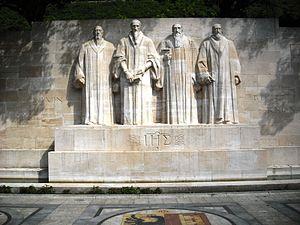
Mur des Réformateurs à Genève, Suisse. De gauche à droite
La robe pastorale, ou robe de Genève, est le vêtement sacerdotal de couleur noire que portent traditionnellement les pasteurs protestants pendant le culte. Le col à rabat blanc lui est souvent associé.
Le christianisme est une religion abrahamique, originaire du Proche-Orient, fondée sur l'enseignement, la personne et la vie de Jésus de Nazareth, tels qu'interprétés à partir du Nouveau Testament. Il s'agit d'une religion du salut considérant Jésus-Christ comme le Messie annoncé par les prophètes de l'Ancien Testament. La foi en la résurrection de Jésus est au cœur du christianisme car elle signifie le début d'un espoir d'éternité libéré du mal.
Le pasteur est celui qui exerce des fonctions de gestion et d'enseignement dans une communauté ecclésiale chrétienne. Le terme désigne un ministre du culte protestant ou évangélique. Le terme est également employé, mais dans un sens moins institutionnel, pour désigner un prêtre ou un diacre dans les Églises catholique et orthodoxe. Cette appellation se réfère au thème du berger dans la Bible, en particulier dans le Nouveau Testament, et à l'identification de Jésus-Christ à l'image du « Bon Pasteur ».
Le calvinisme est une doctrine théologique protestante et une approche de la vie chrétienne qui reposent sur le principe de la souveraineté de Dieu en toutes choses. Bien qu’elle ait été développée par plusieurs théologiens tels que Martin Bucer, Wolfgang Musculus, Heinrich Bullinger, Pierre Martyr Vermigli, Ulrich Zwingli et Théodore de Bèze, elle porte le nom du réformateur français Jean Calvin en raison de l’influence dominante qu’il a sur elle et du rôle déterminant qu’il exerce dans les débats confessionnels et ecclésiastiques du XVIᵉ siècle. Aujourd’hui ce terme fait référence aux doctrines et aux pratiques des Églises réformées, presbytériennes et congrégationalistes. Plus rarement, il désigne l’enseignement de Calvin lui-même. Le calvinisme est aussi connu pour les doctrines de la prédestination et de la corruption totale.